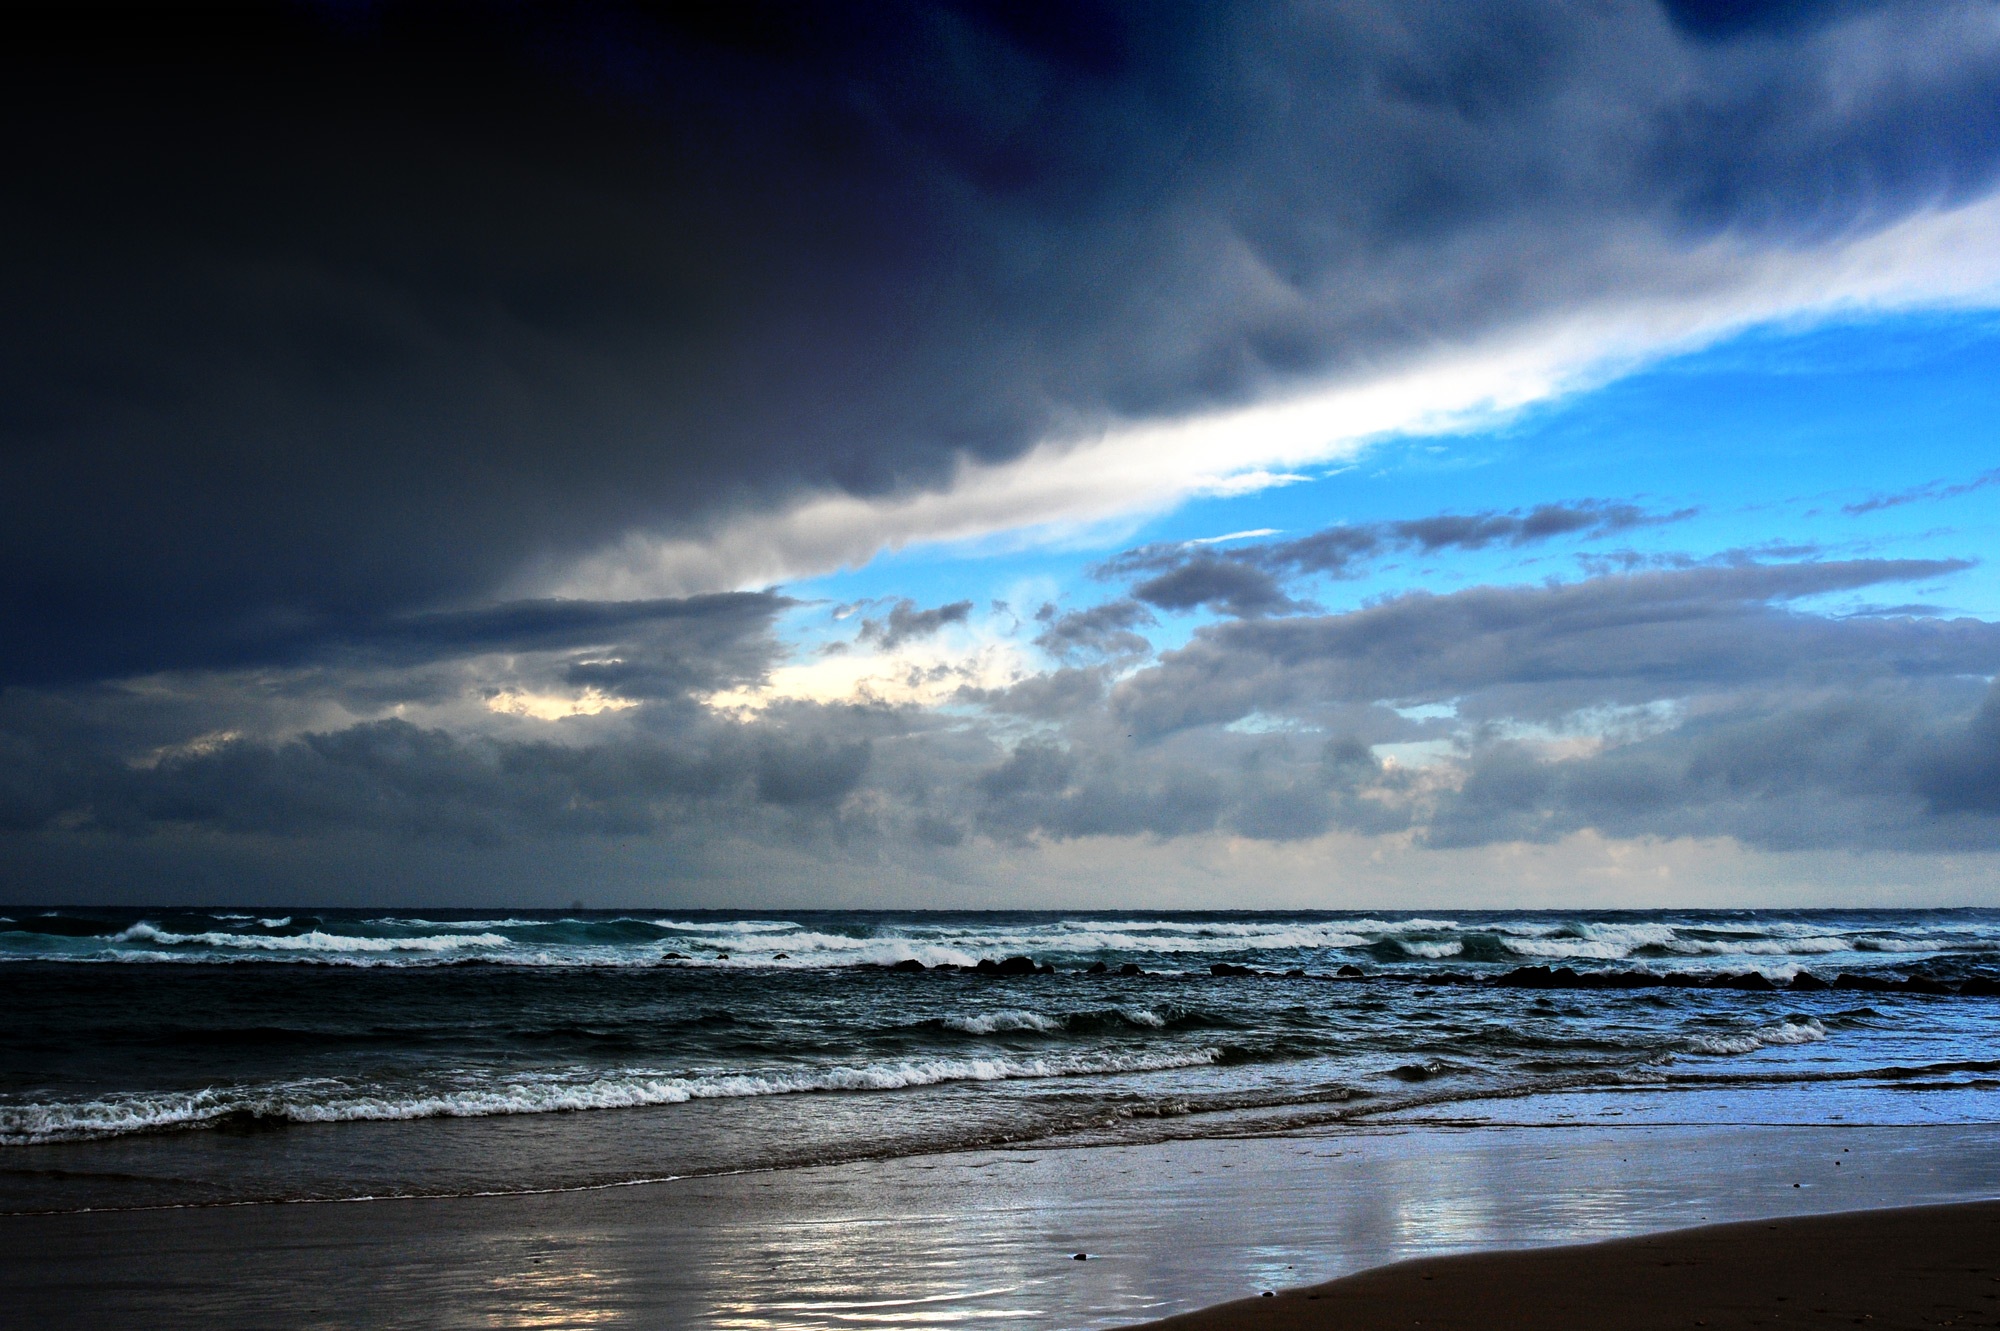
beach, sea, coast, sand, ocean, horizon, cloud, sky, sunrise, sunset, sunlight, morning, shore, wave, dawn, tide, dusk, evening, blue, body of water, clouds, meteorological phenomenon, wind wave, lightning cloud